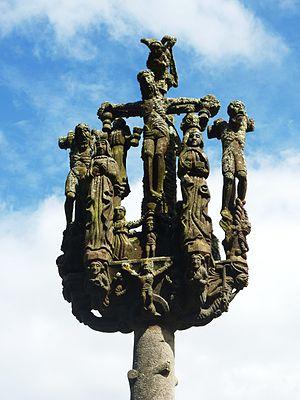
Saint-Herbot (Plonévez-du-Faou): détail du calvaire
Saint-Herbot, qui doit son nom à saint Herbot, est une ancienne paroisse de l'évêché de Cornouaille. C'est désormais un hameau partagé entre les communes de Plonévez-du-Faou et Loqueffret en Bretagne. Le hameau possède une chapelle, ancienne église paroissiale, célèbre par son enclos paroissial et lieu d'un pardon traditionnel.